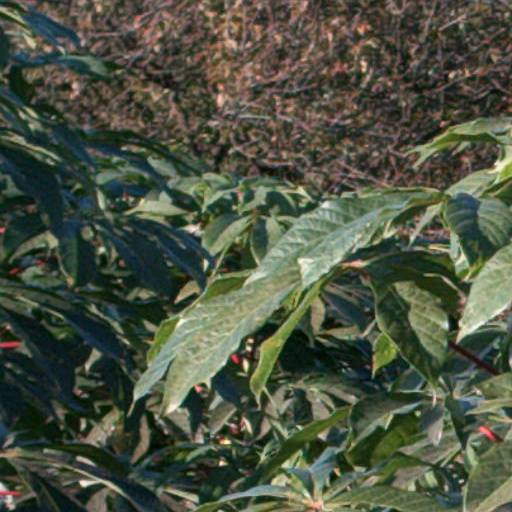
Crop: cassava